Epiphragm

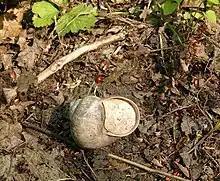
A hibernating "Helix pomatia" with a calcareous epiphragm in place

A few species, including "Helix pomatia" create a normal mucus epiphragm for short periods of rest, but can also create a different, specialized solid hard epiphragm, prior to annual hibernation. This kind of epiphragm is a solid structure composed mainly of calcium carbonate, and is much more effective at preventing water loss than a thin mucus epiphragm would be.